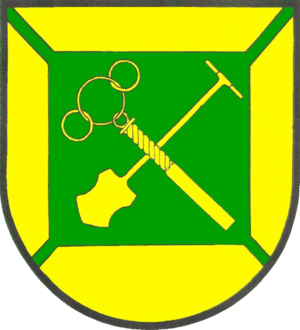
Jardelund
Coat of arms of Jardelund
Jardelund eller Jarlund er en landsby og kommune beliggende på gesten vest for Flensborg i det nordlige Sydslesvig og umiddelbart syd for den dansk-tyske grænse. Administrativt hører kommunen under Slesvig-Flensborg kreds i den tyske delstat Slesvig-Holsten. Kommunen samarbejder på administrativt plan med andre kommuner i omegnen i Skovlund kommunefællesskab. I kirkelig henseende hører Jardelund under Medelby Sogn. Sognet lå i Kær Herred, Tønder Amt, da Slesvig var dansk indtil 1864.